Nick Hornby (artist)

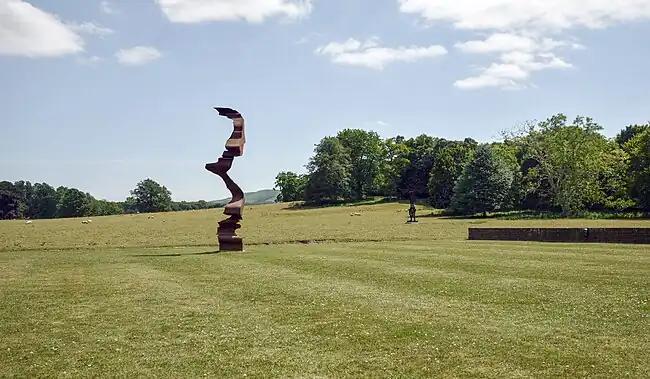

In 2020, Hornby’s solo exhibition, "Zygotes and Confessions", at Mostyn, (curated by Alfredo Cramerotti) introduced the digital image onto the surface of his sculptures. This marked a critical shift in his career away from the monochromatic art-historical blended works towards autobiography and themes of queerness, digital reproduction, and the instability of meaning in a hyper-mediated age. He adopted a process of hydrographic dipping to apply a liquified photograph over the surface of the sculptures with a hyper-glossy finish.